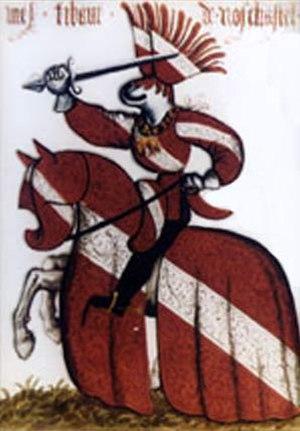
La famille de Neuchâtel-Bourgogne est originaire de Neuchâtel-Urtière, dans le département du Doubs, à ne pas confondre avec la Maison de Neuchâtel qui a donné naissance à une dynastie de comtes suisses.